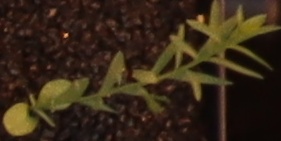
Label: Flax